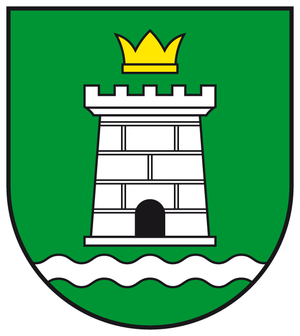
Süpplingenburg
Coat of arms of Süpplingenburg
Süpplingenburg er en kommune i den vestlige centrale del af Landkreis Helmstedt, i den sydøstlige del af den tyske delstat Niedersachsen. Den har en befolkning på godt 650 mennesker, og er